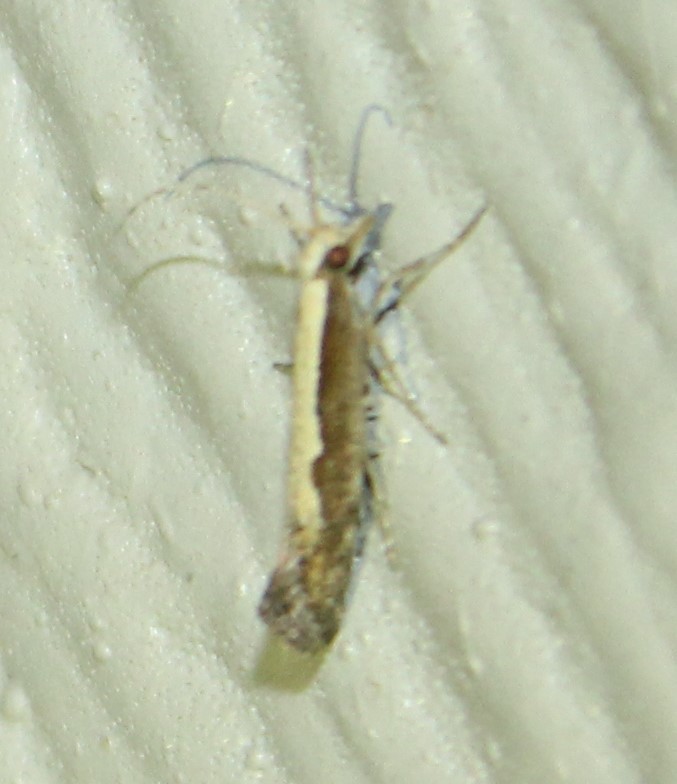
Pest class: diamondback_moth